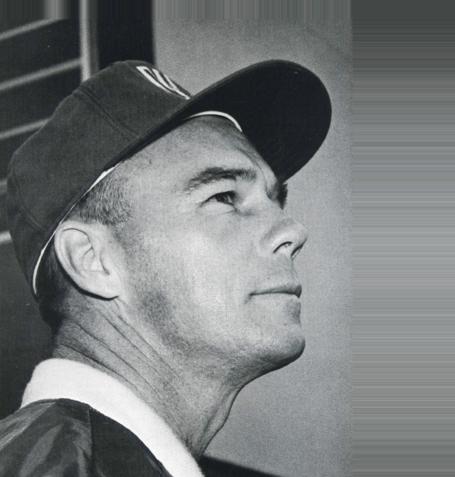
Age: 36